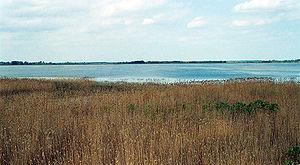
Le Lac Łuknajno est un lac situé en Pologne, dans le district du lac masurien.
Cet article recense les zones humides d'importance internationale de Pologne concernées par la convention de Ramsar.